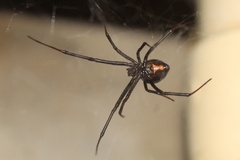
Species: Lactrodectus_hesperus